Wilhelmus Beurs

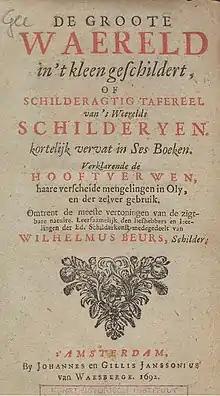
Title page from 1692 book on the art of painting and paint-mixing called "De groote waereld in 't kleen geschildert, of schilderagtigtafereel van 's weerelds schilderyen, kortelijk vervat in sesboeken, verklarende de hooftverwen, haare verscheidemengelingen in oly, en der zelver gebruik"

Beurs was born in Dordrecht. According to Houbraken, he was the son of a shoemaker and a quick study who was able to produce a good landscape after only a year's instruction, though he later took up flower painting. Houbraken met him as a fellow pupil of Willem van Drielenburg in 1671.